Namysłów Town Hall

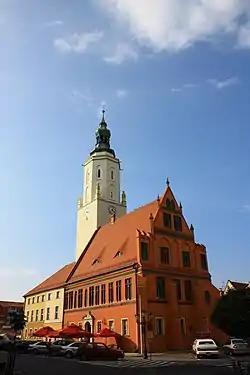
Namysłów Town Hall

Namysłów Town Hall was built in the second half of the fourteenth century. Formerly built in Gothic style but then built into the Renaissance style, in 2002 the town hall was renovated. Today it is recognised as one of the most beautiful cultural points of heritage in Namysłów. The town hall is the main building in the old town square in the city, located in the centre of the square. The town hall was added to the list of Registered Cultural Heritage with the position 939/64 in 1964.